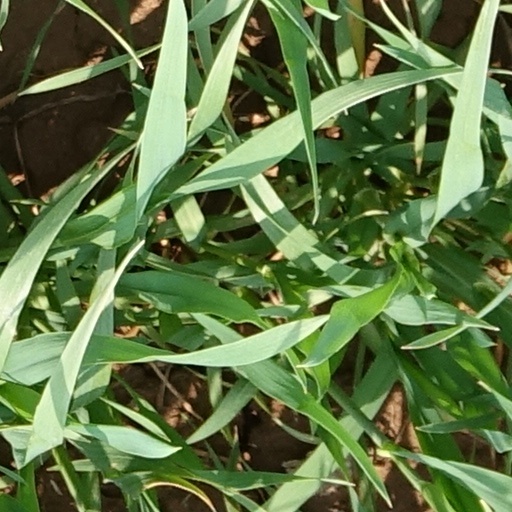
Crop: wheat